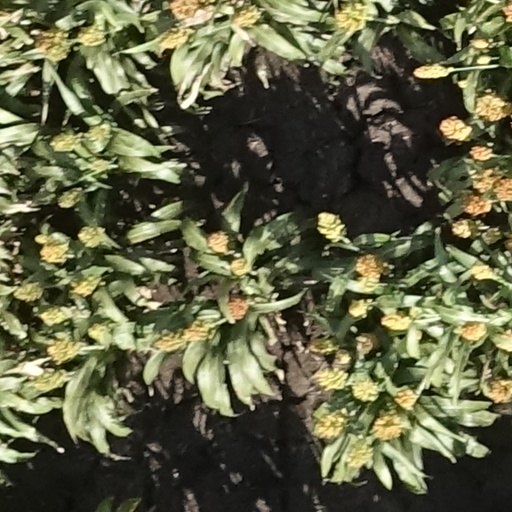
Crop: sorghum